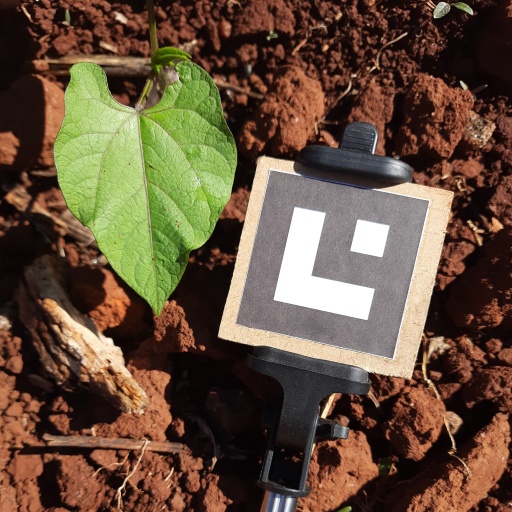
Observations: wavy surface, eating holes in the edge, with soild dust, under sunlight